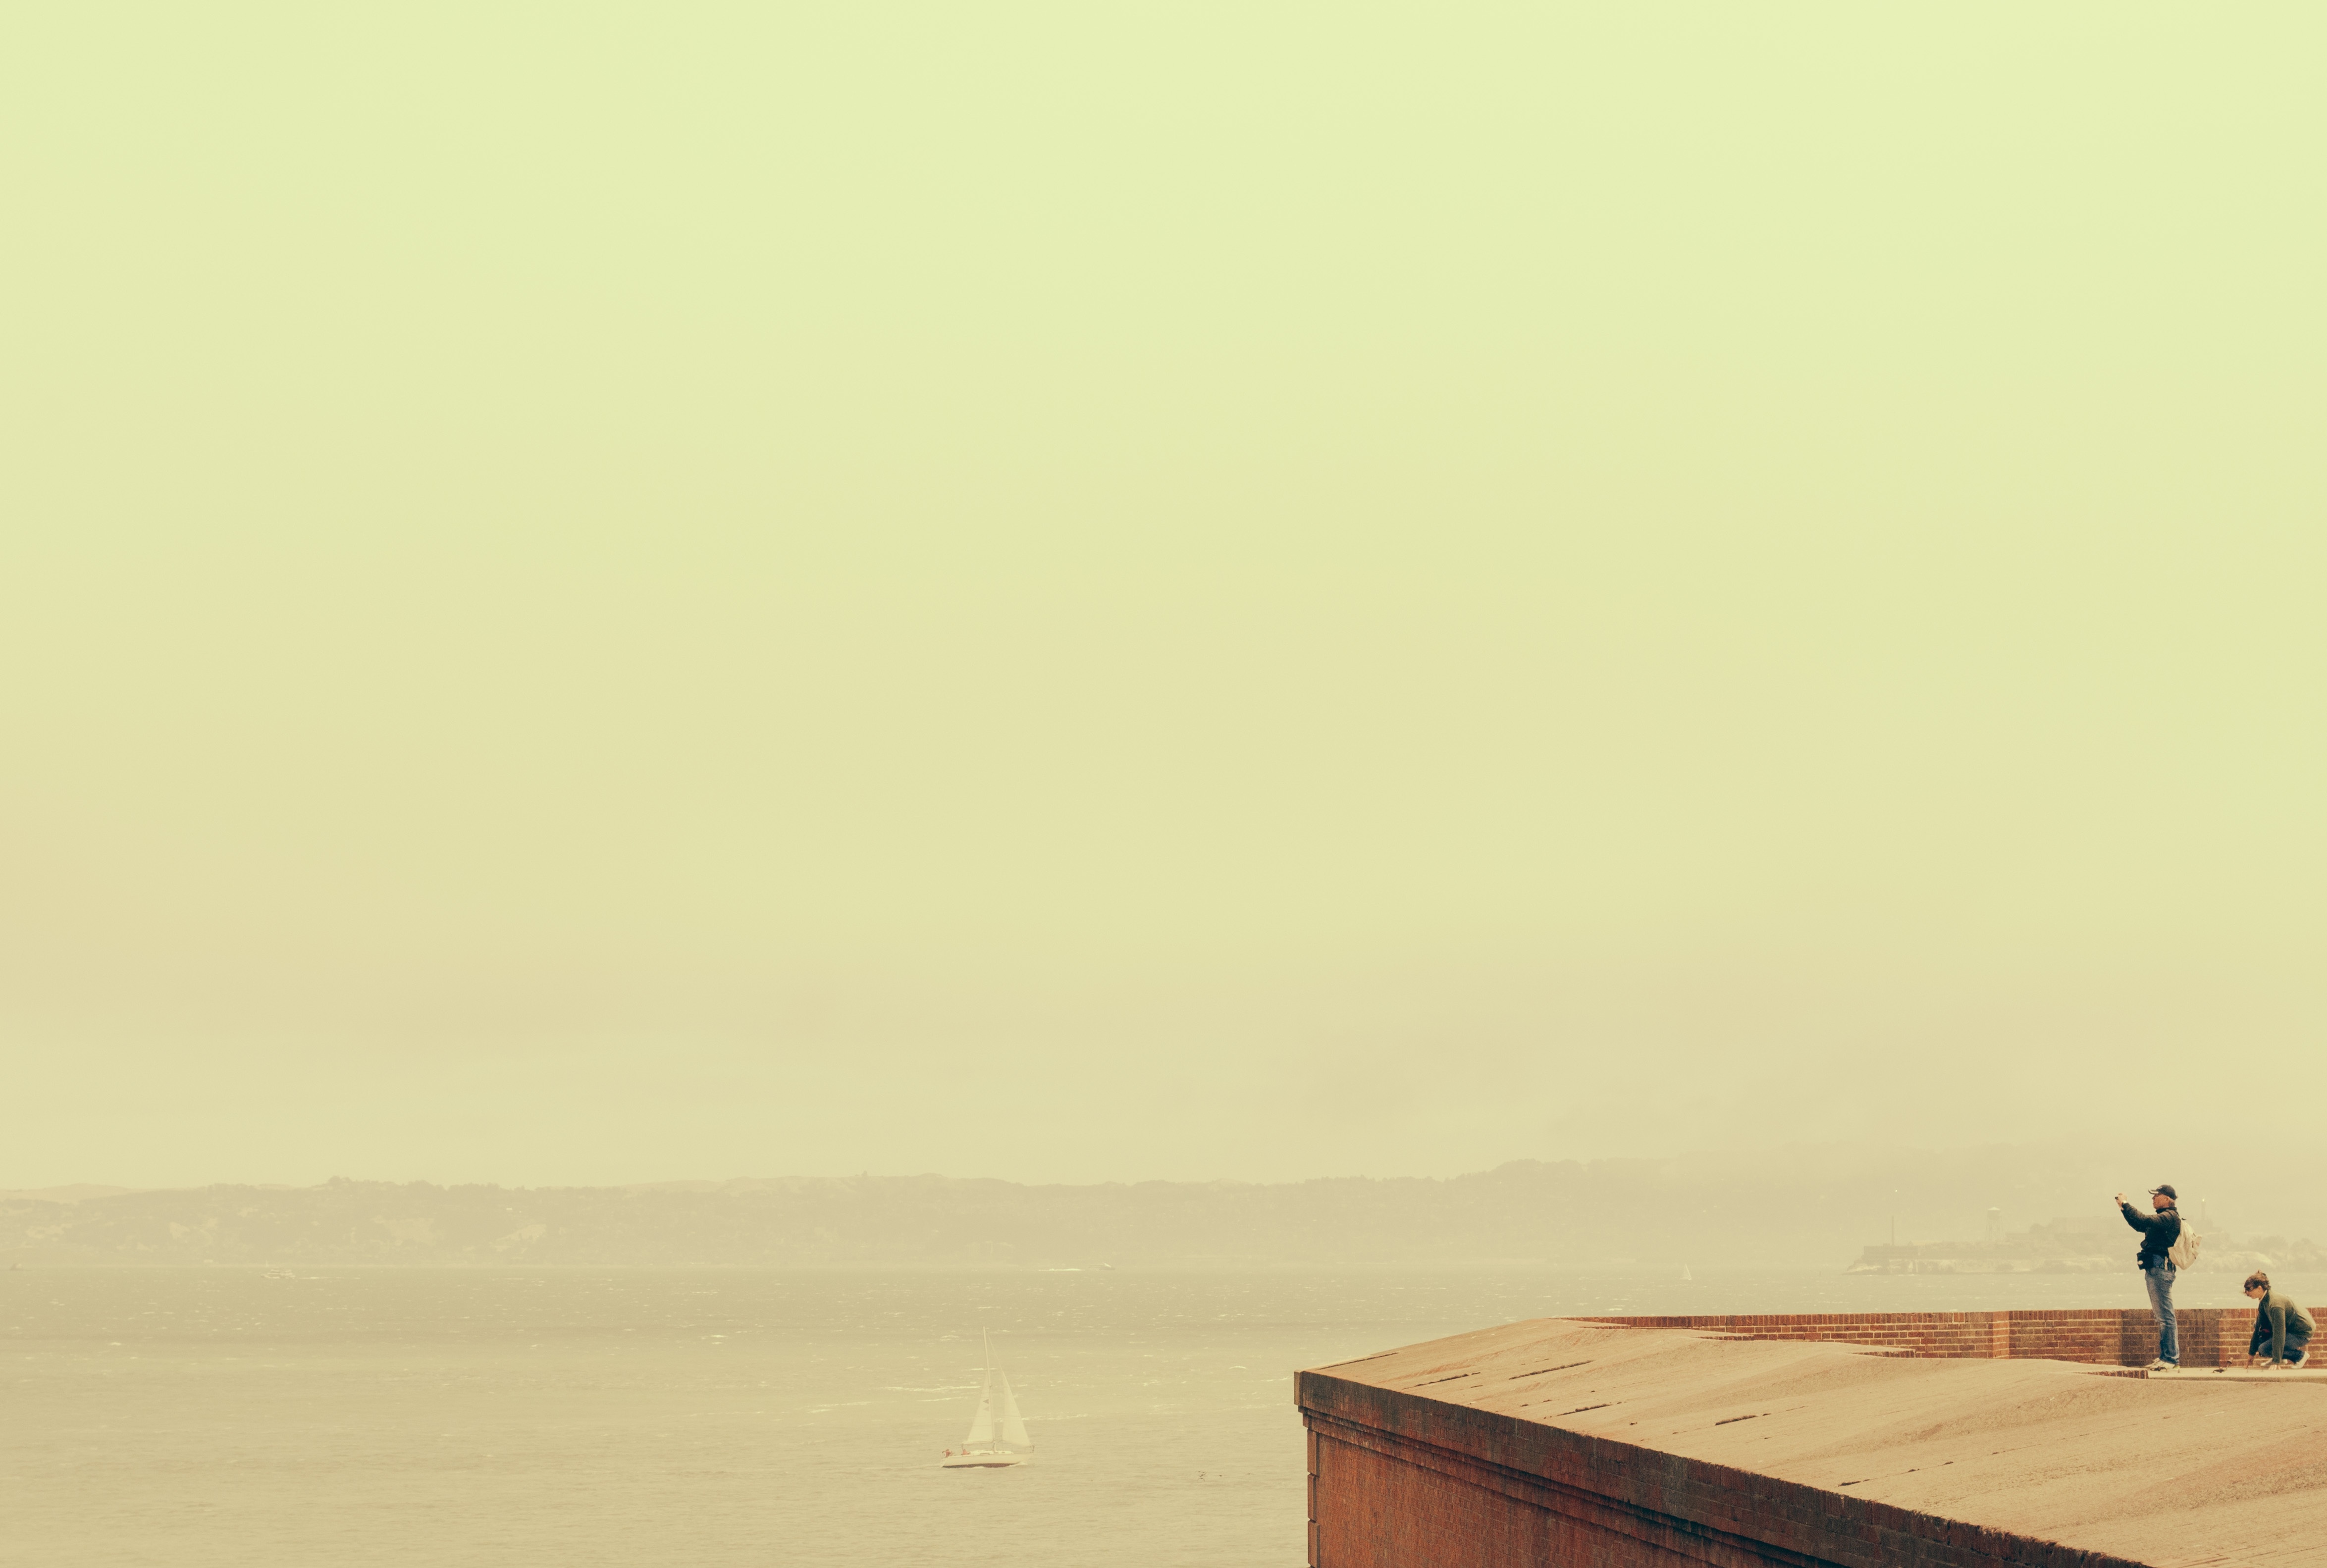
sea, coast, sand, horizon, person, morning, haze, photograph, natural environment, atmospheric phenomenon